Farid Abbasov

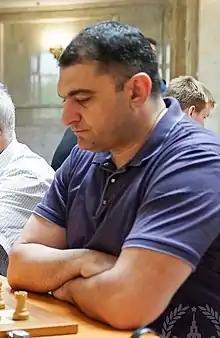
Abbasov in 2022

Farid Abbasov, (born January 31, 1979) is a chess Grandmaster (2007) from Azerbaijan. He is ranked 14th in Azerbaijan as of July 2021.